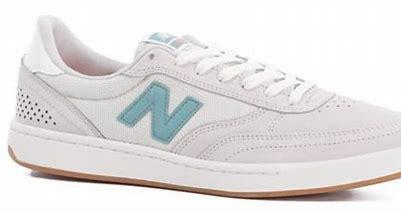
Brand: New
Model: Balance New Balance Numeric 440